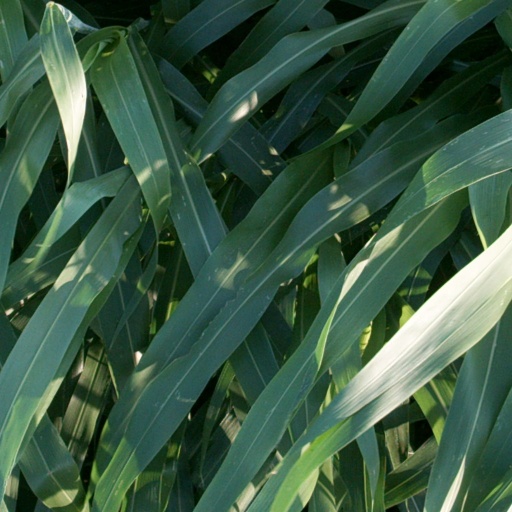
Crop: sorghum